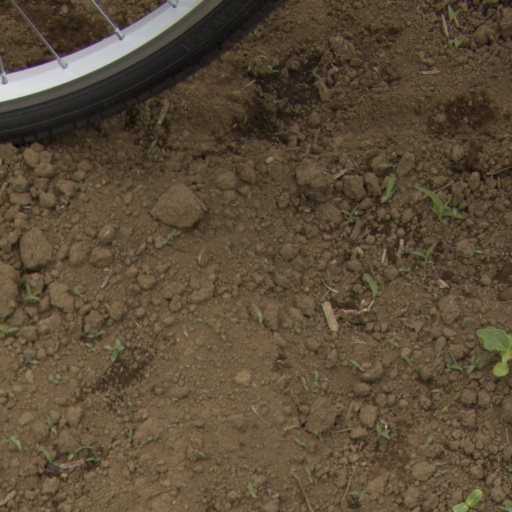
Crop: Jerusalem artichoke